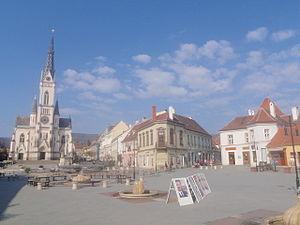
Kőszeg est une ville hongroise située dans le comitat de Vas à l'extrême ouest du pays à proximité de la frontière autrichienne.